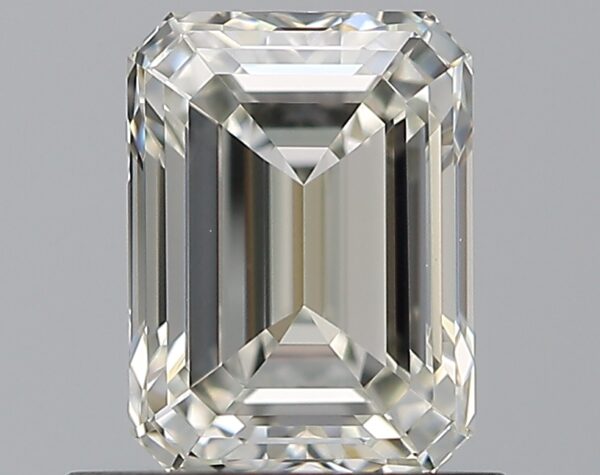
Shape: emerald
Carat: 0.9
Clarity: VVS1
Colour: J
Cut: EX
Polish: EX
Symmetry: EX
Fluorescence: N
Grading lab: GIA
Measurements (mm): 6.2 x 4.58 x 3.1